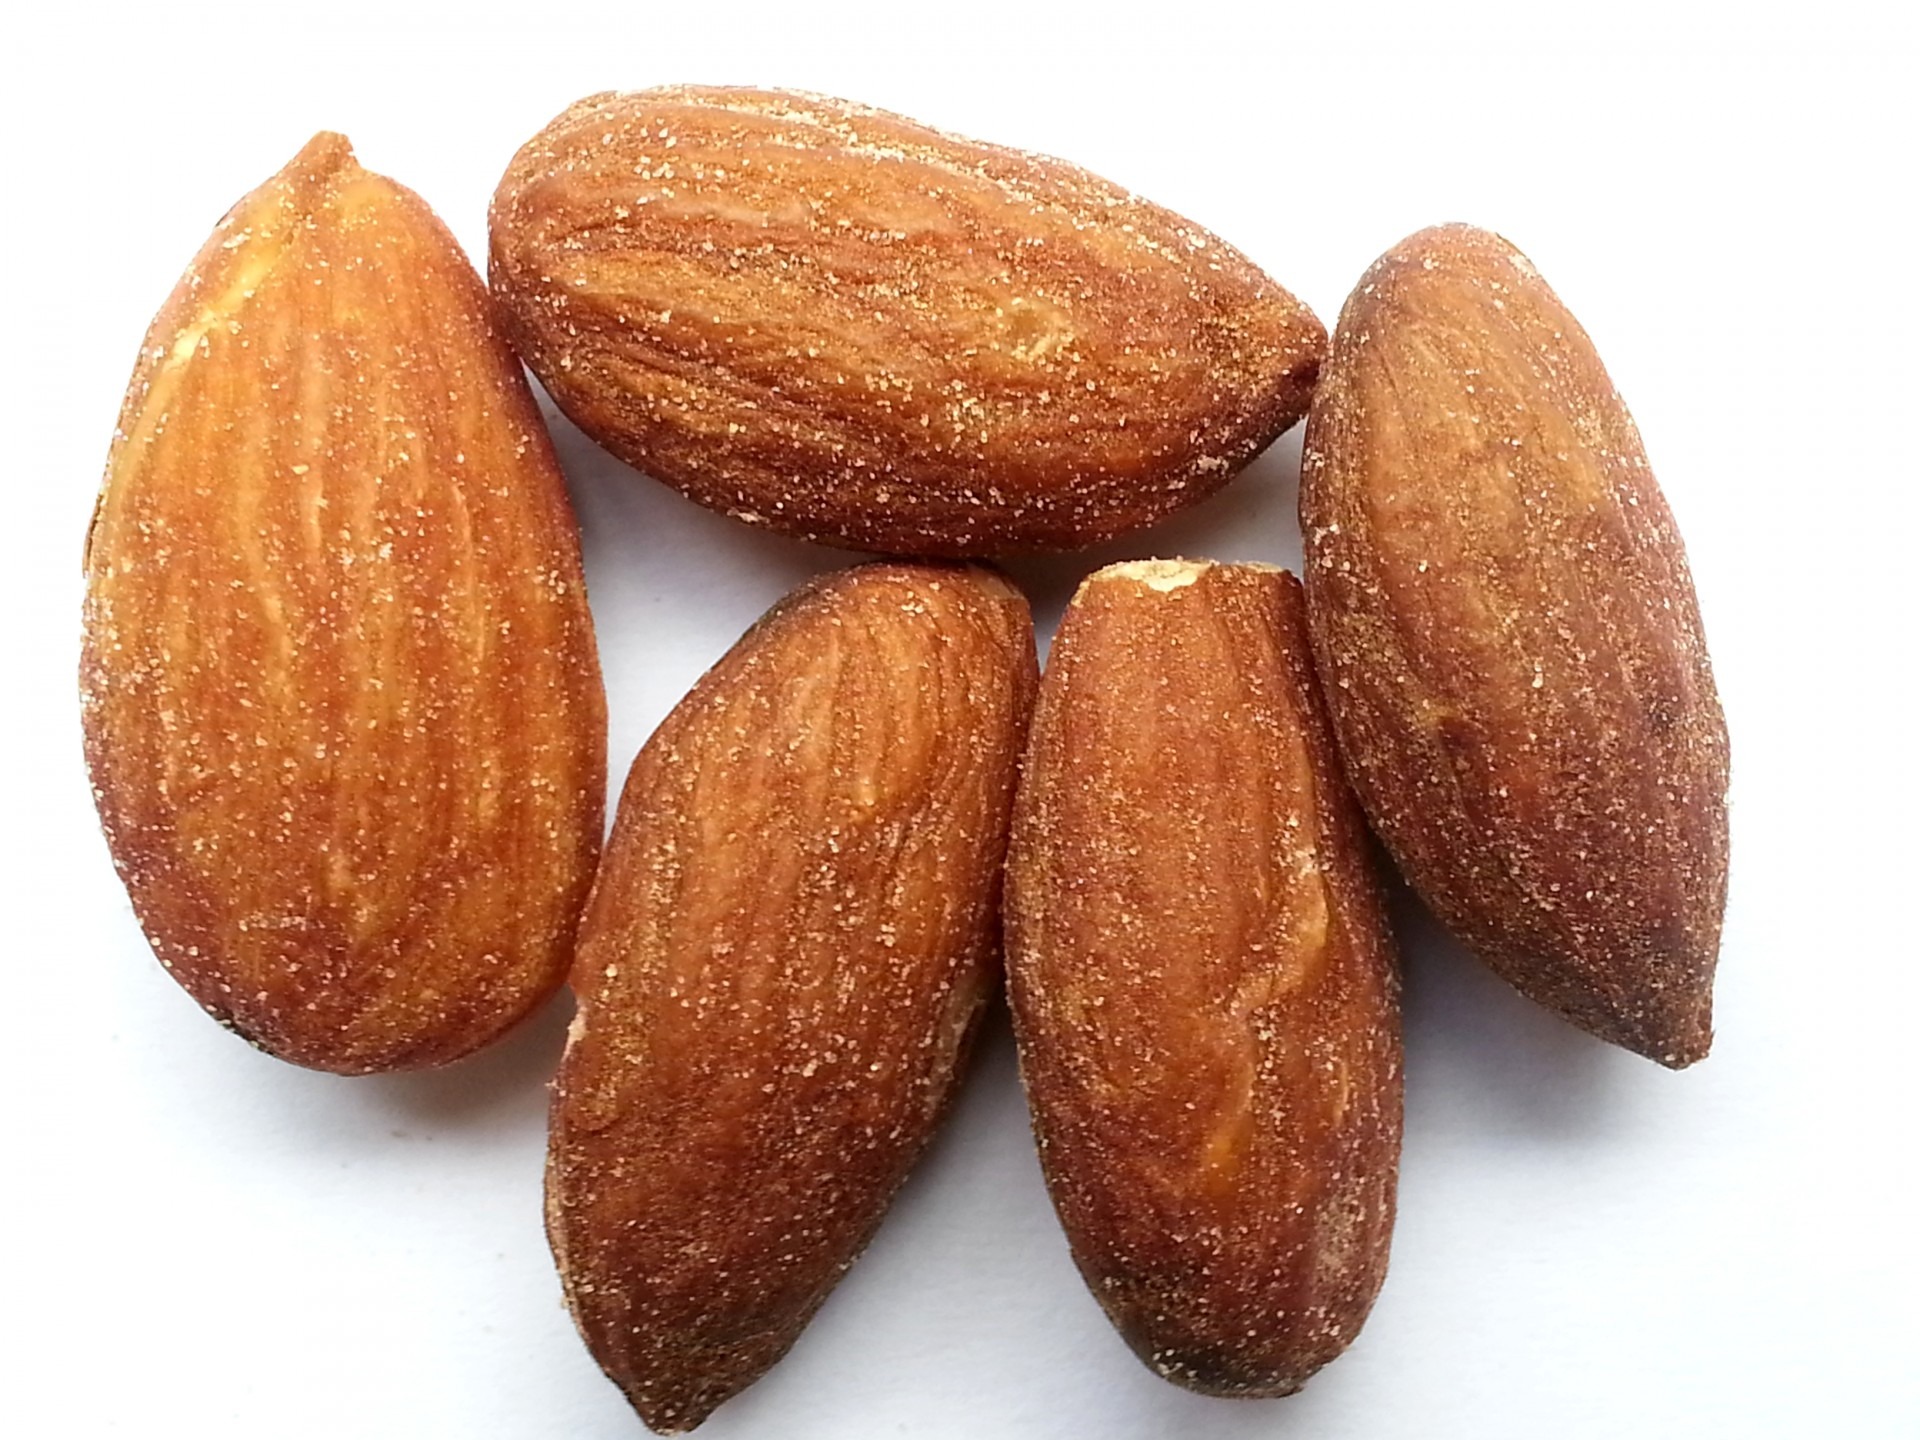
plant, fruit, allergy, food, produce, salt, snack, dessert, almond, nuts, madeleine, flowering plant, grass family, land plant, nuts seeds